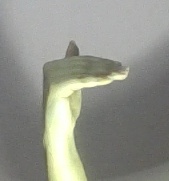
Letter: khaa